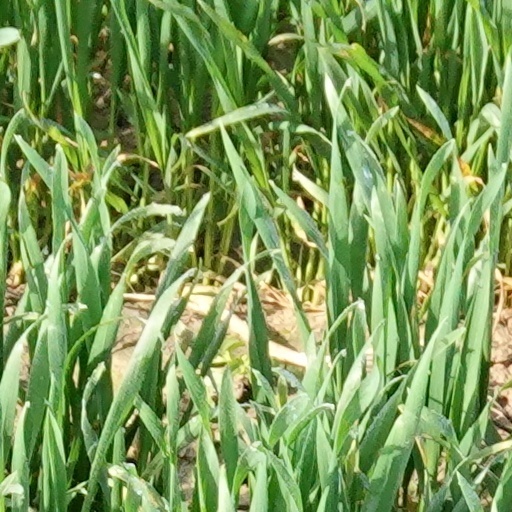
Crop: wheat